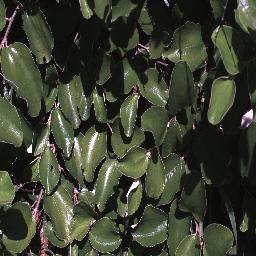
Label: chinee_apple